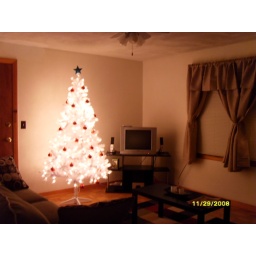
chistmas tree white in living